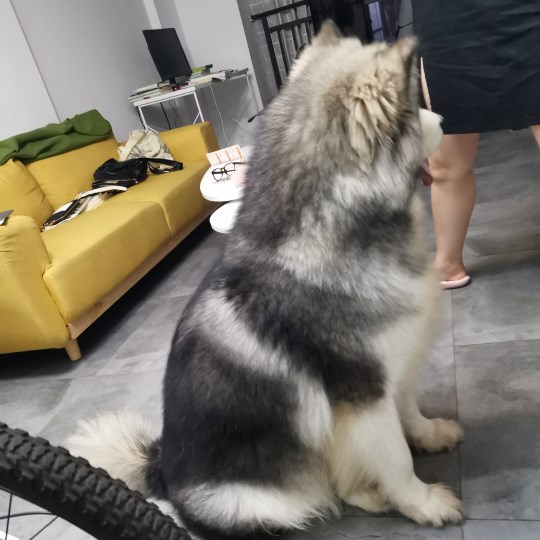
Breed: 1324-n000004-malamute